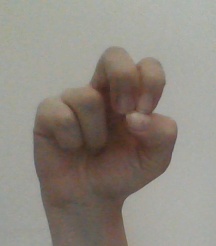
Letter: gaaf